Brahim El Mazned

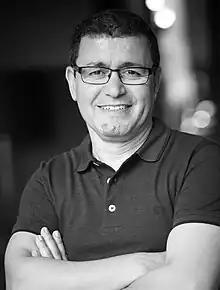
Brahim El Mazned in 2016

Brahim El Mazned (born 31 December 1967 in Essaouira, Morocco) is a Moroccan cultural manager and director of World Music festivals, who works to develop popular musical activities around the world, with a focus on Moroccan and African culture. He is the founding director of cultural management organization "Anya" that promotes Moroccan and African cultural activities. Promoting Amazigh culture, El Mazned has served as the artistic director of the Timitar Festival of World Music in Agadir, Morocco. Further, he is the founding director of "Visa for Music", the first festival and professional market for music in Africa and the Middle East.